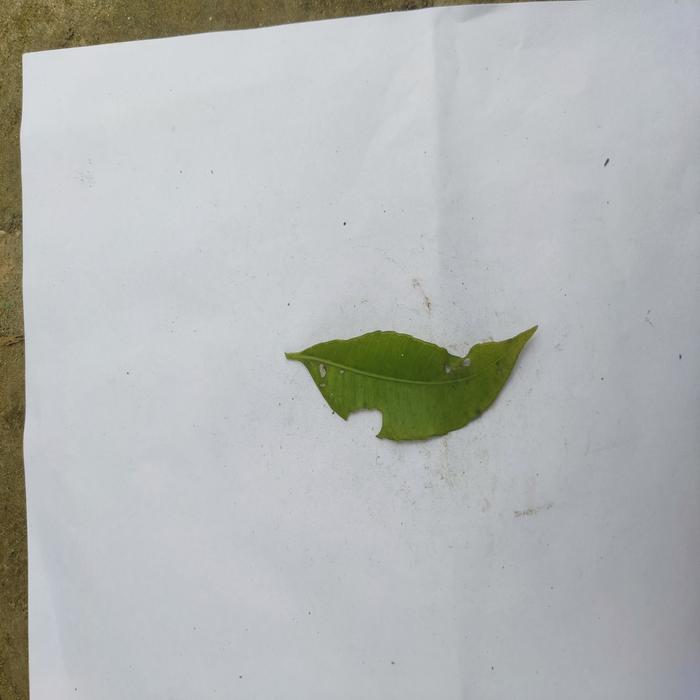
Crop: Hog Plum
Leaf condition: Anthracnose